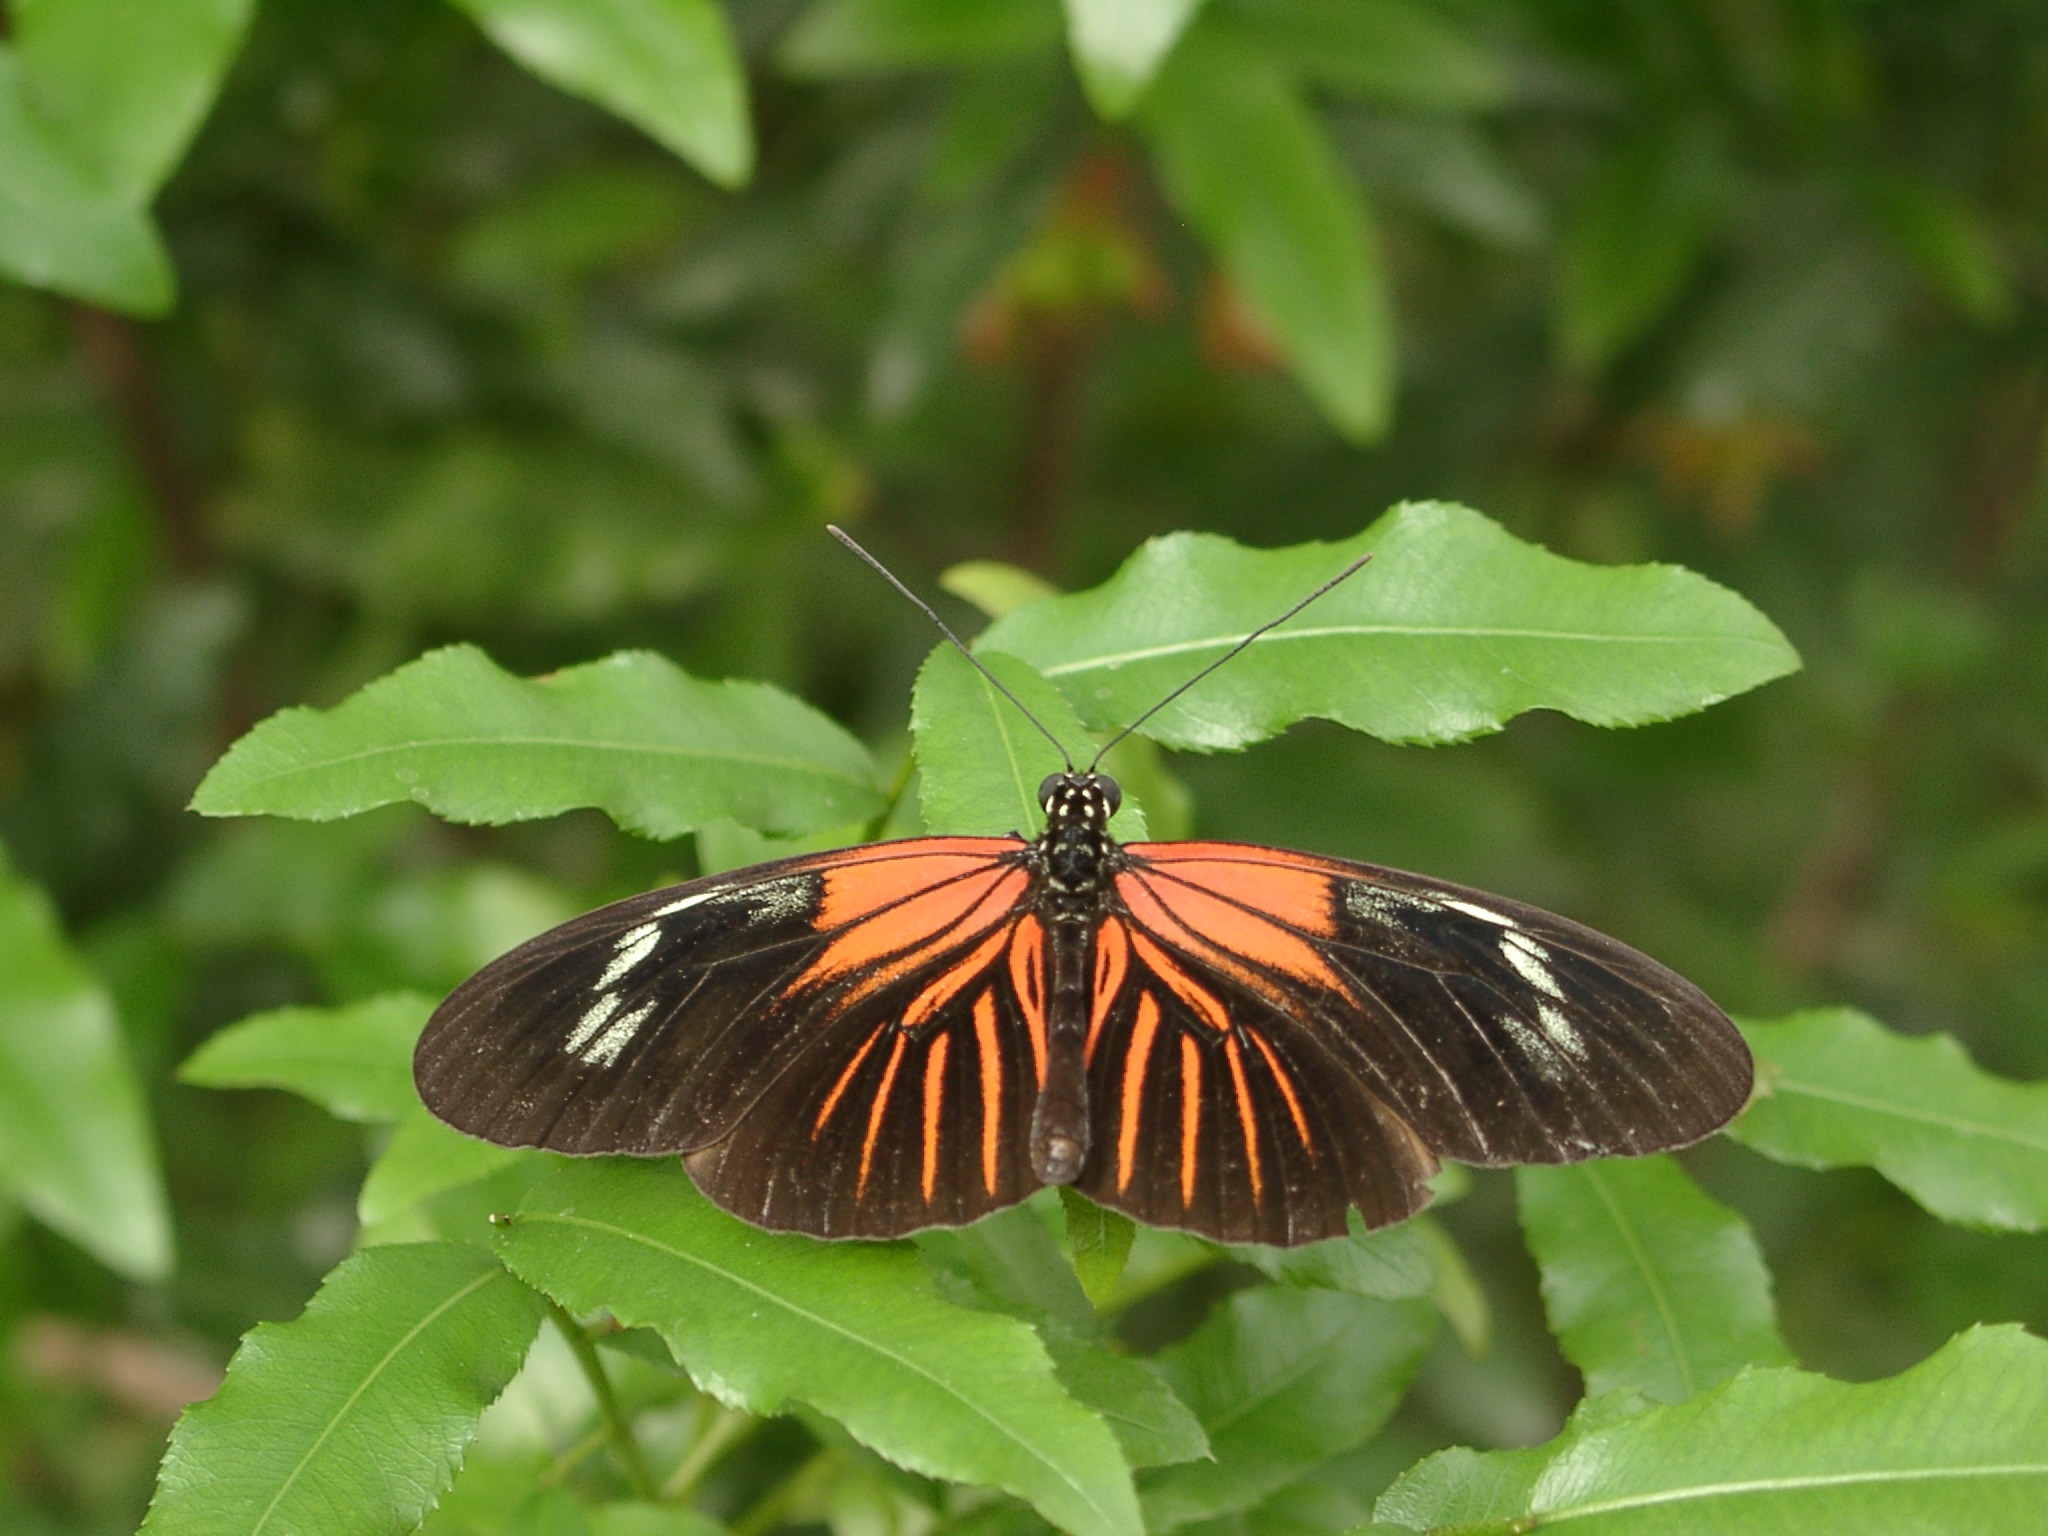
nature, wing, leaf, flower, insect, botany, butterfly, fauna, invertebrate, pieridae, macro photography, arthropod, pollinator, moths and butterflies, lycaenid, brush footed butterfly, colias